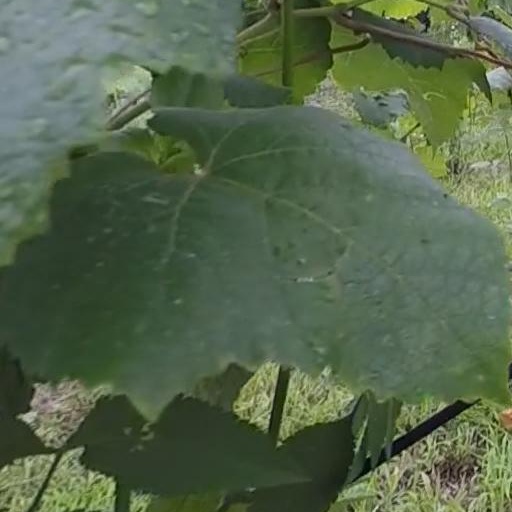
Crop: grape